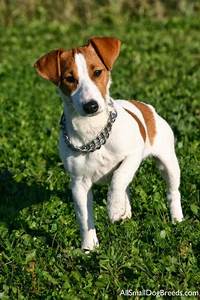
Label: cane